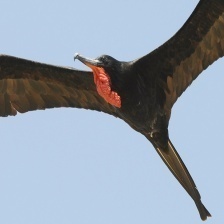
Species: FRIGATE
Scientific name: FREGATIDAE